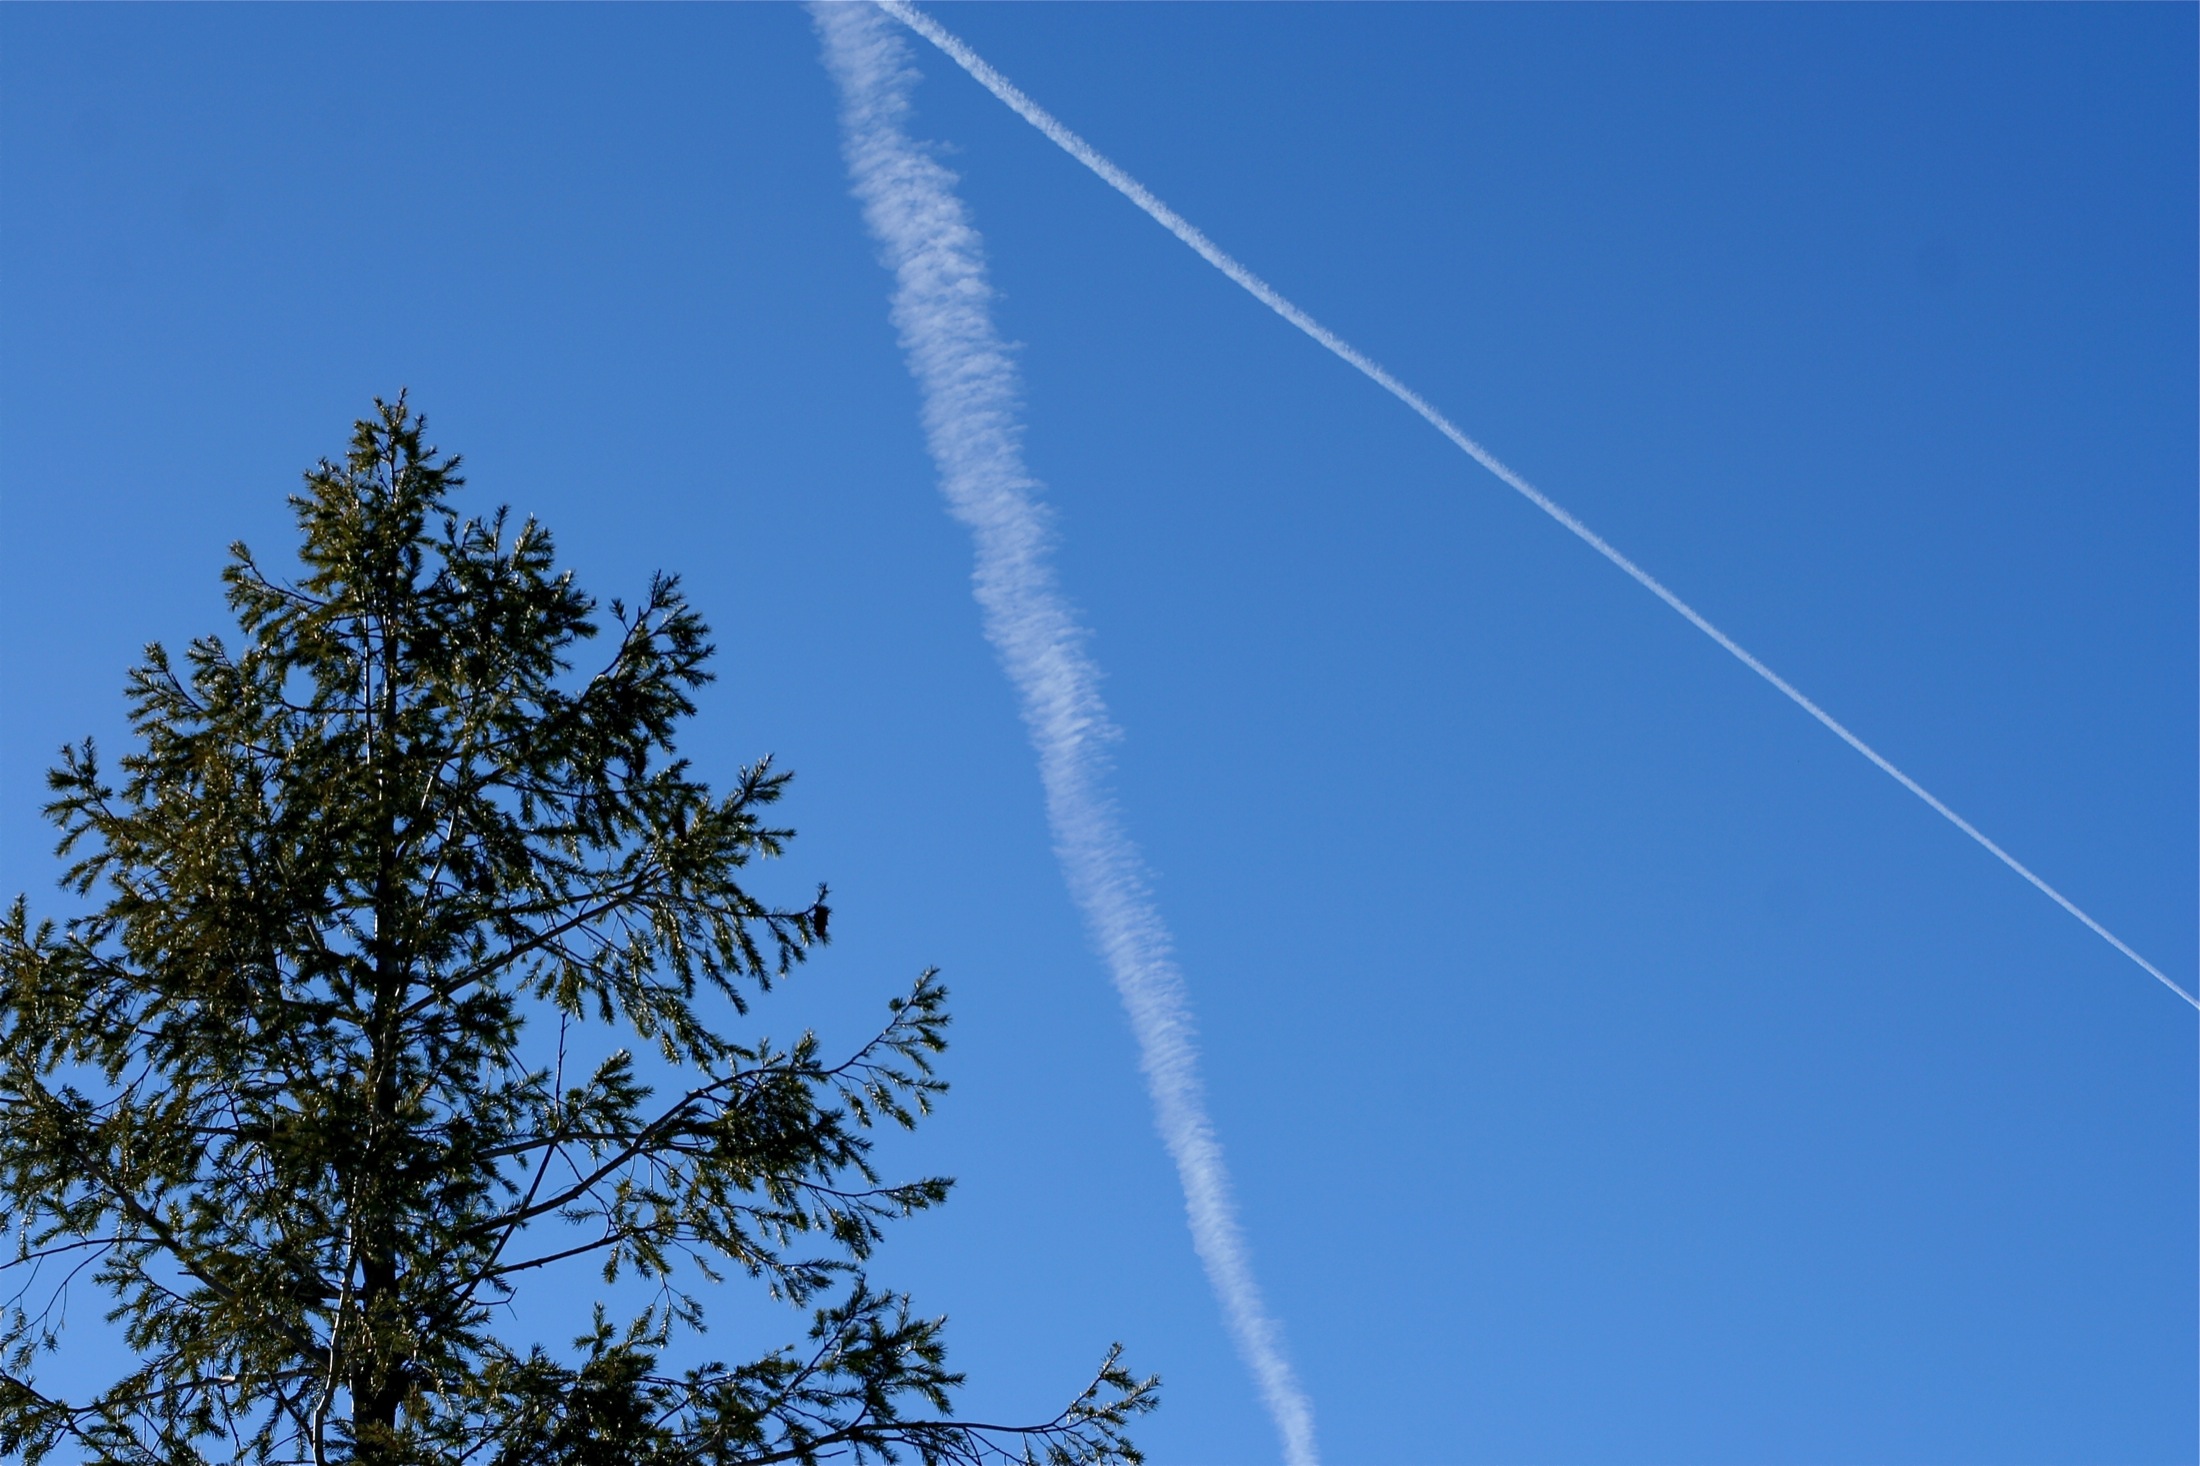
branch, wing, cloud, sky, wind, contrails, atmosphere of earth